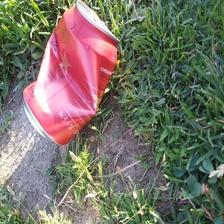
Label: cans